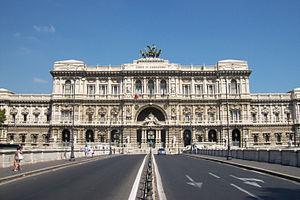
La Cour suprême de cassation en Italie est l'instance finale judiciaire italienne qui siège dans le Palazzo di Giustizia dit Palazzaccio à Rome située dans le rione de Prati.
Le palais de Justice est le siège, à Rome, de la Cour suprême de cassation italienne, du conseil de l'Ordre des avocats de Rome et de la bibliothèque centrale juridique. Il est surnommé Palazzaccio d'une manière péjorative, car son architecture est contestée.